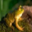
Label: frog